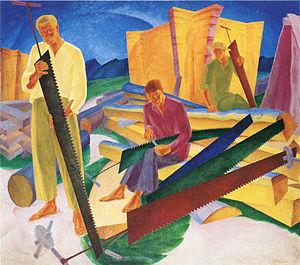
Oleksandr Kostiantynovytch Bohomazov, né le 14 mars 1880 à Yampil, dans le gouvernement de Kharkov et mort de la tuberculose le 3 juin 1930 à Kiev, est un peintre ukrainien et soviétique, actif en Ukraine et en Russie. Il est un représentant du cubo-futurisme russe, et fut un théoricien de l'art moderne.